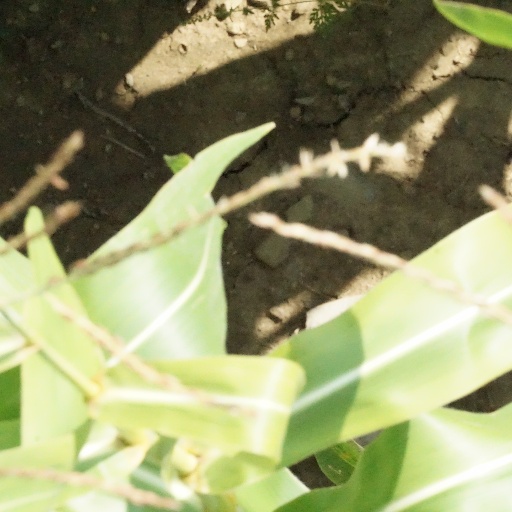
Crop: maize; corn